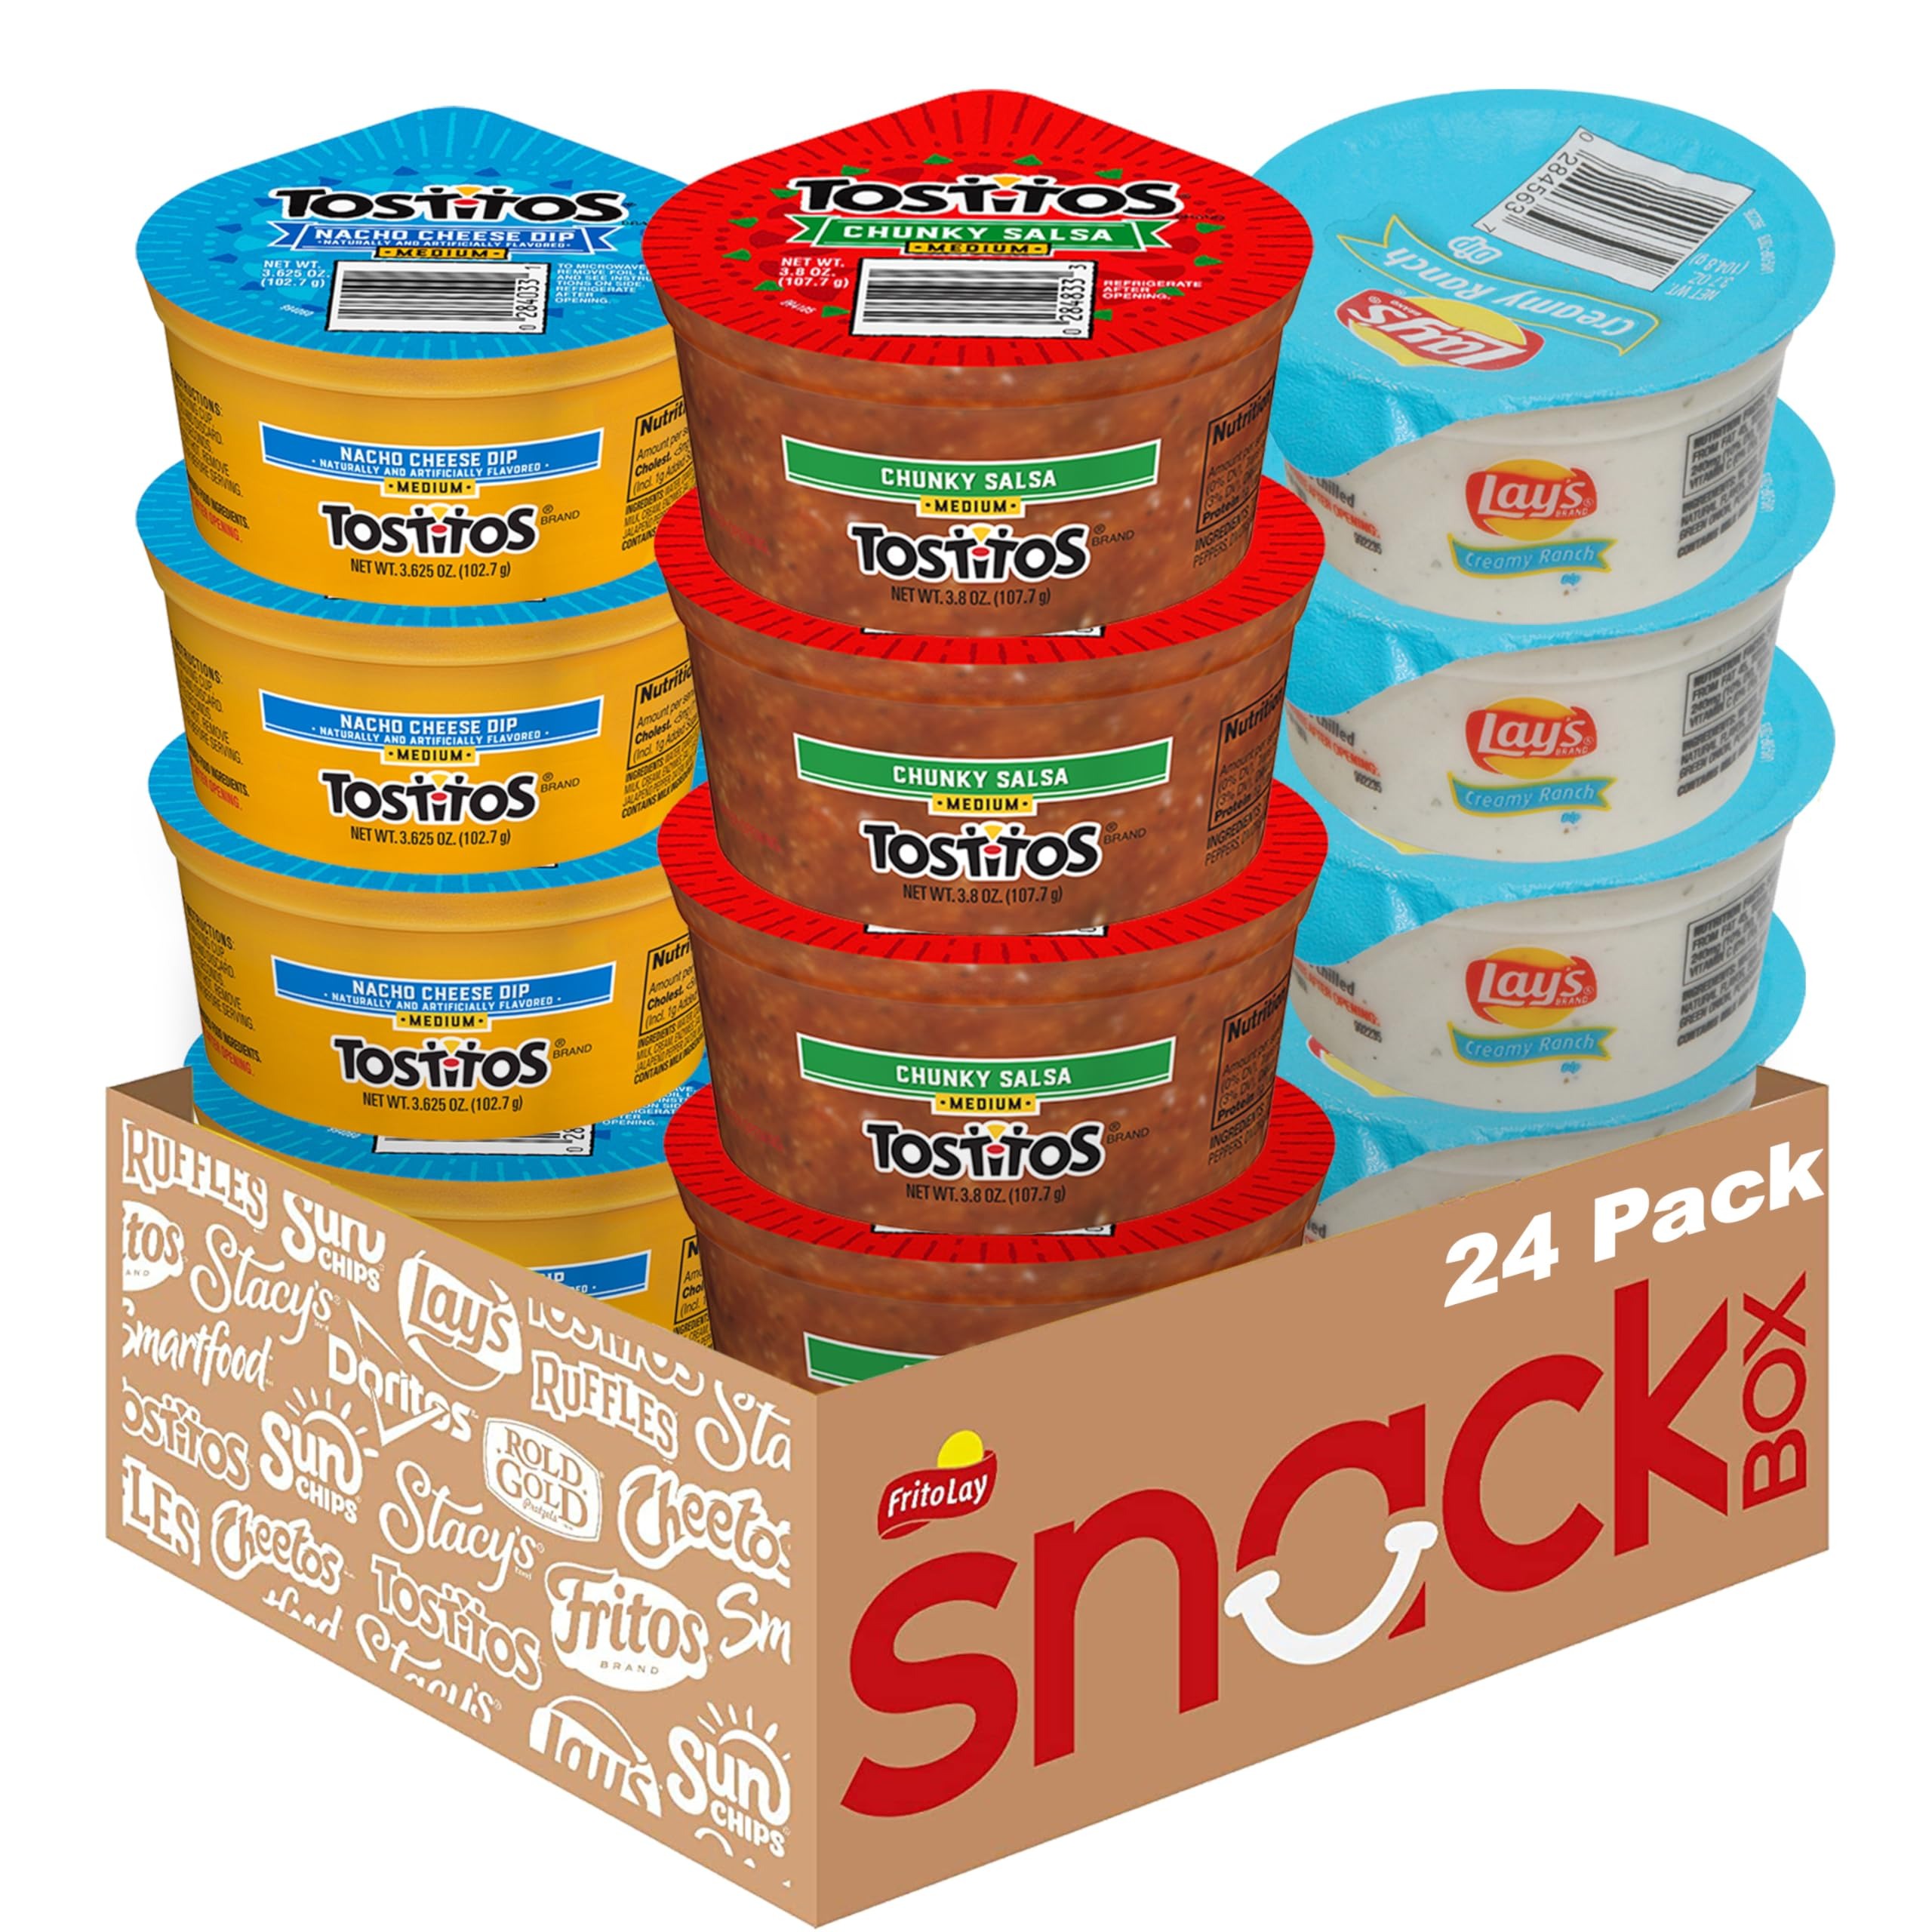
Item Name: Frito Lay Single Serve Dip Cups Variety Pack, (Pack of 24)
Bullet Point 1: Includes 24 dip cups with 14 cups of Tostitos Nacho Cheese, 6 cups of Tostitos Salsa, and 4 cups of Lay’s Creamy Ranch Dip
Bullet Point 2: Easy to store. Easy to carry. Easier to pack. Perfect to take on-the-go.
Bullet Point 3: Ready for snack time, anytime with perfectly paired, pre-portioned dip cups for on-the-go snacking.
Bullet Point 4: Pair with your favorite Tostitos Tortilla Chips
Value: 24.0
Unit: Count

Price: 44.98